2019 EFL Cup final

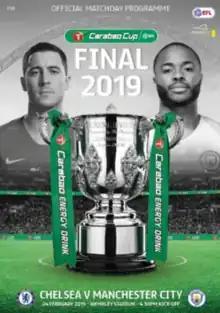
Match programme cover, featuring Chelsea’s Eden Hazard and Manchester City’s Raheem Sterling

The 2019 EFL Cup Final was an association football match that took place on 24 February 2019 at Wembley Stadium in London, England, to determine the winners of the 2018–19 EFL Cup (known as the Carabao Cup for sponsorship reasons). It was contested by Chelsea and holders Manchester City, who retained their title with a 4–3 victory on penalties following a 0–0 draw after extra time; it was the first time Manchester City had successfully defended a title. As winners, they would have entered the second qualifying round of the 2019–20 UEFA Europa League, but instead qualified directly for the 2019–20 UEFA Champions League by finishing first in the 2018–19 Premier League. The final was also a rematch of that season's FA Community Shield which Manchester City won 2–0.